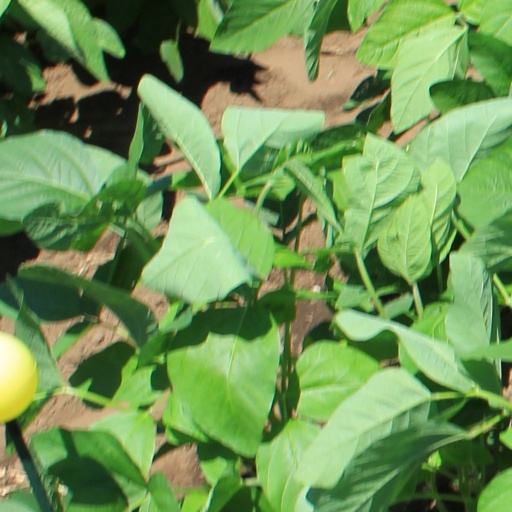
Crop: soybean